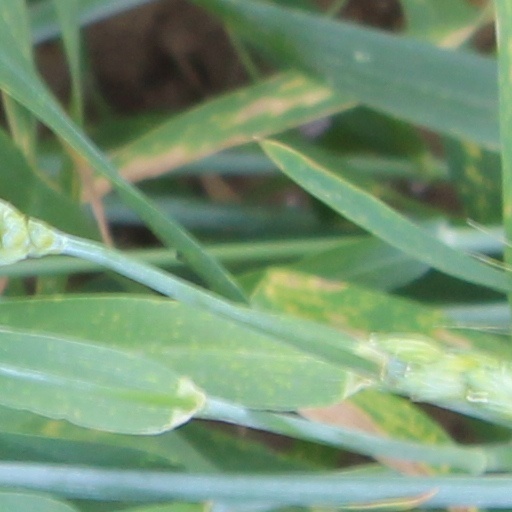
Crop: wheat